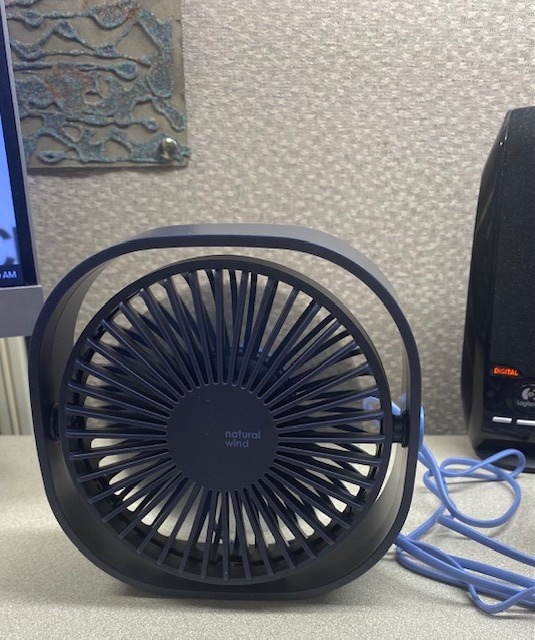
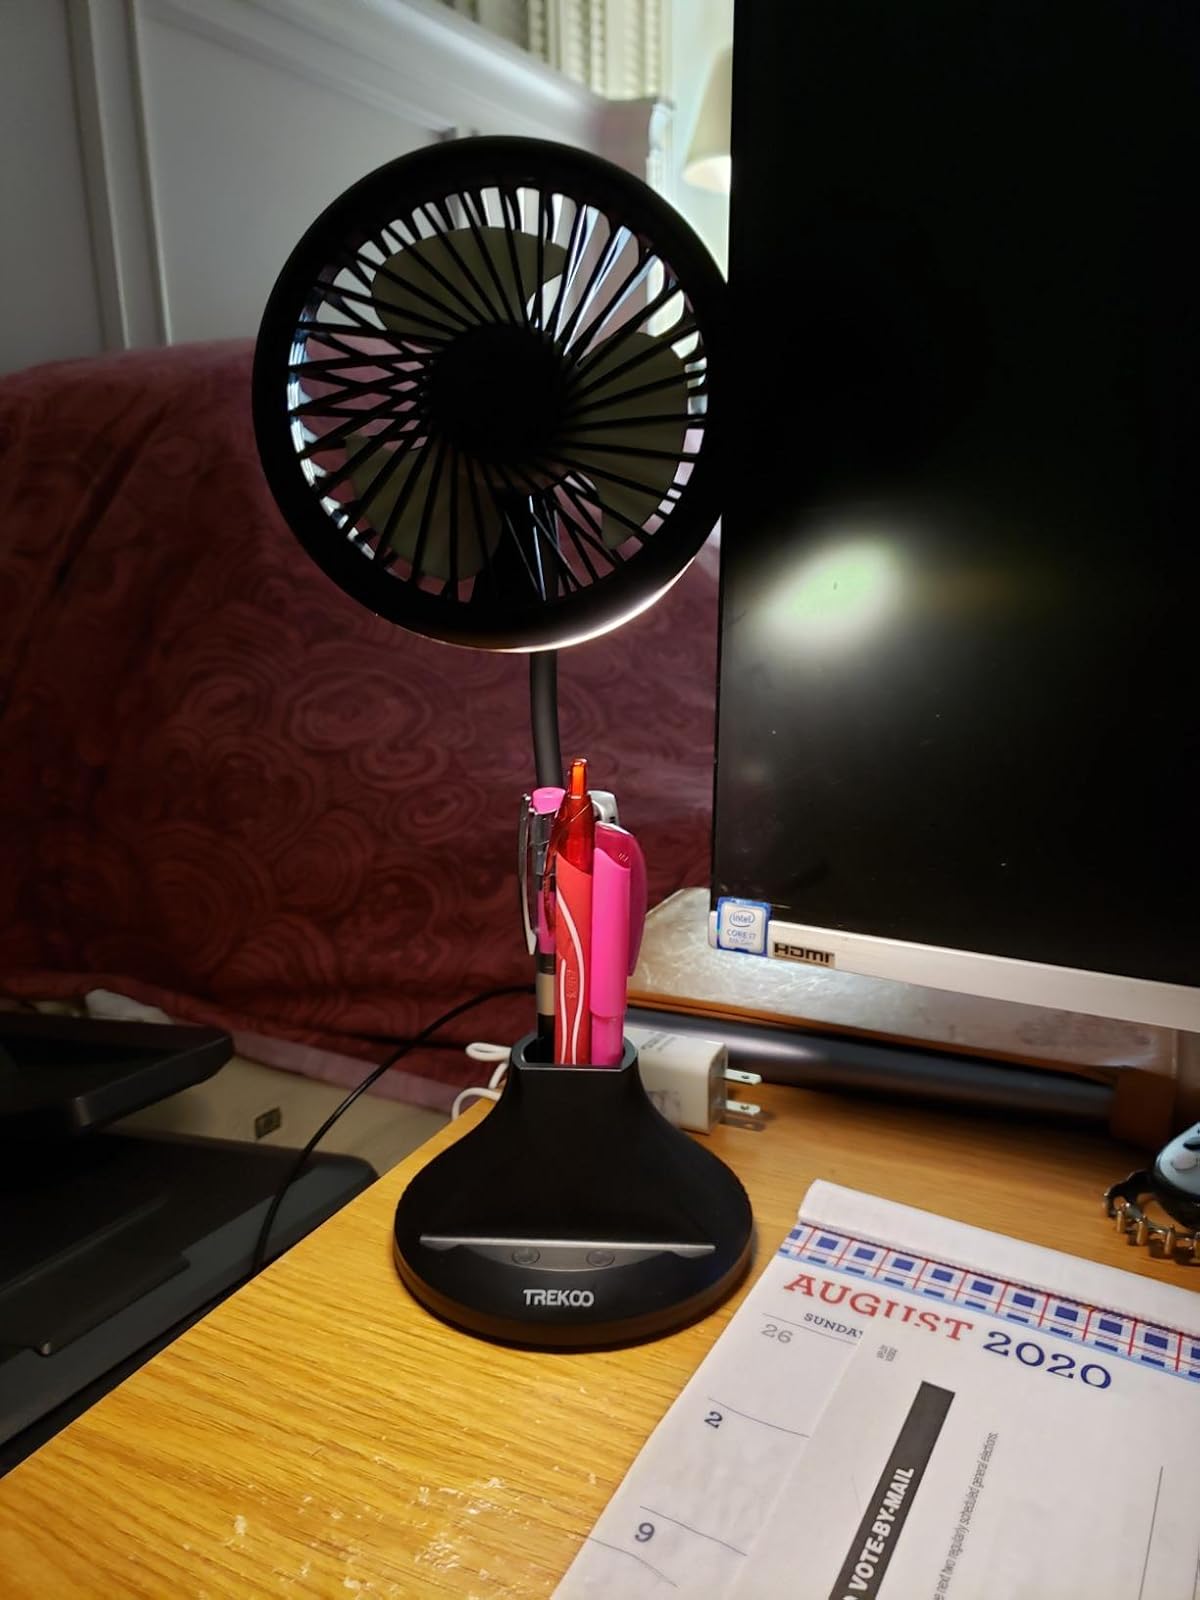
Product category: fan
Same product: no